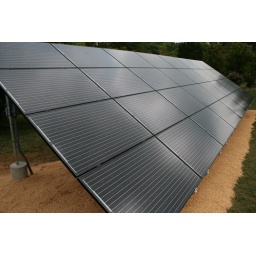
Another view of a ground mount installation completed by Mountain View Solar &amp;amp; Wind in West Virginia.